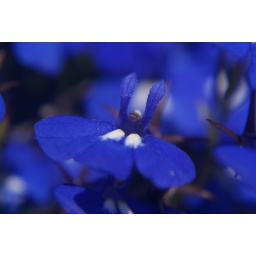
Macro of a blue flower in my garden. Made with a Close-up lens, so that explains the bad quality.